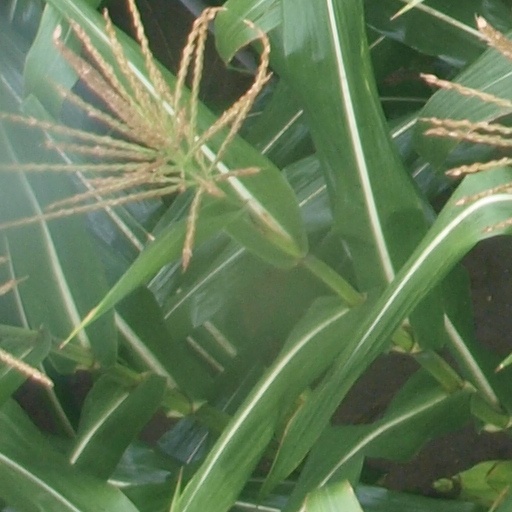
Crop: maize; corn